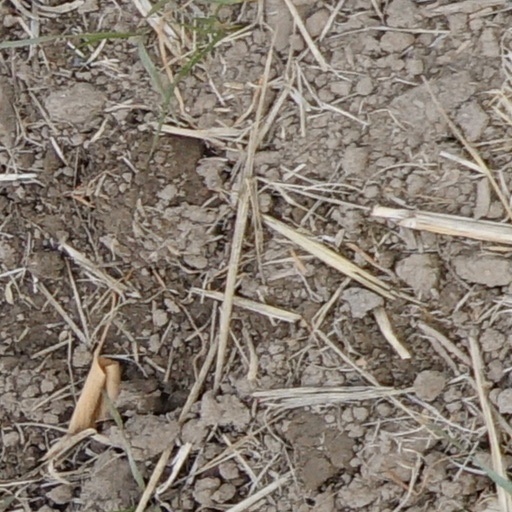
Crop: wheat